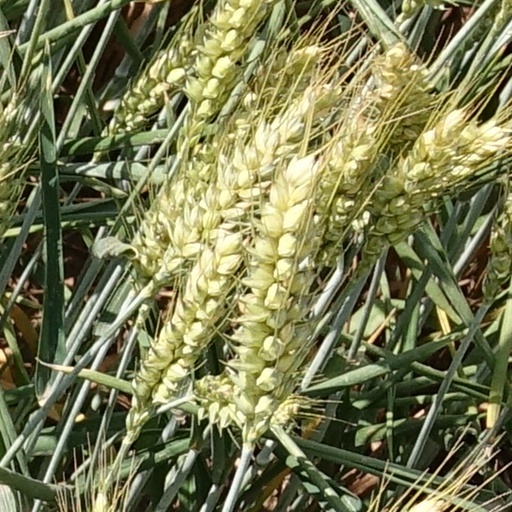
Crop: wheat